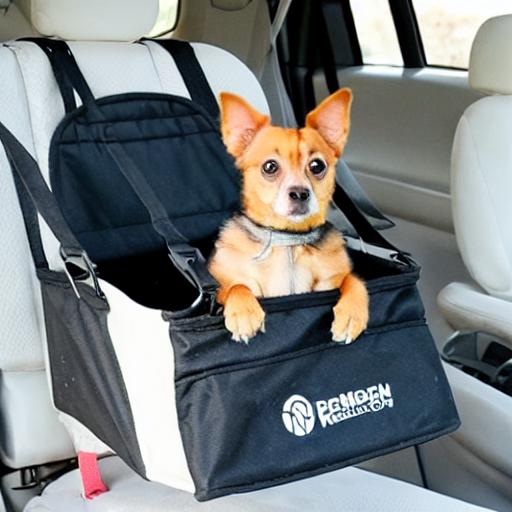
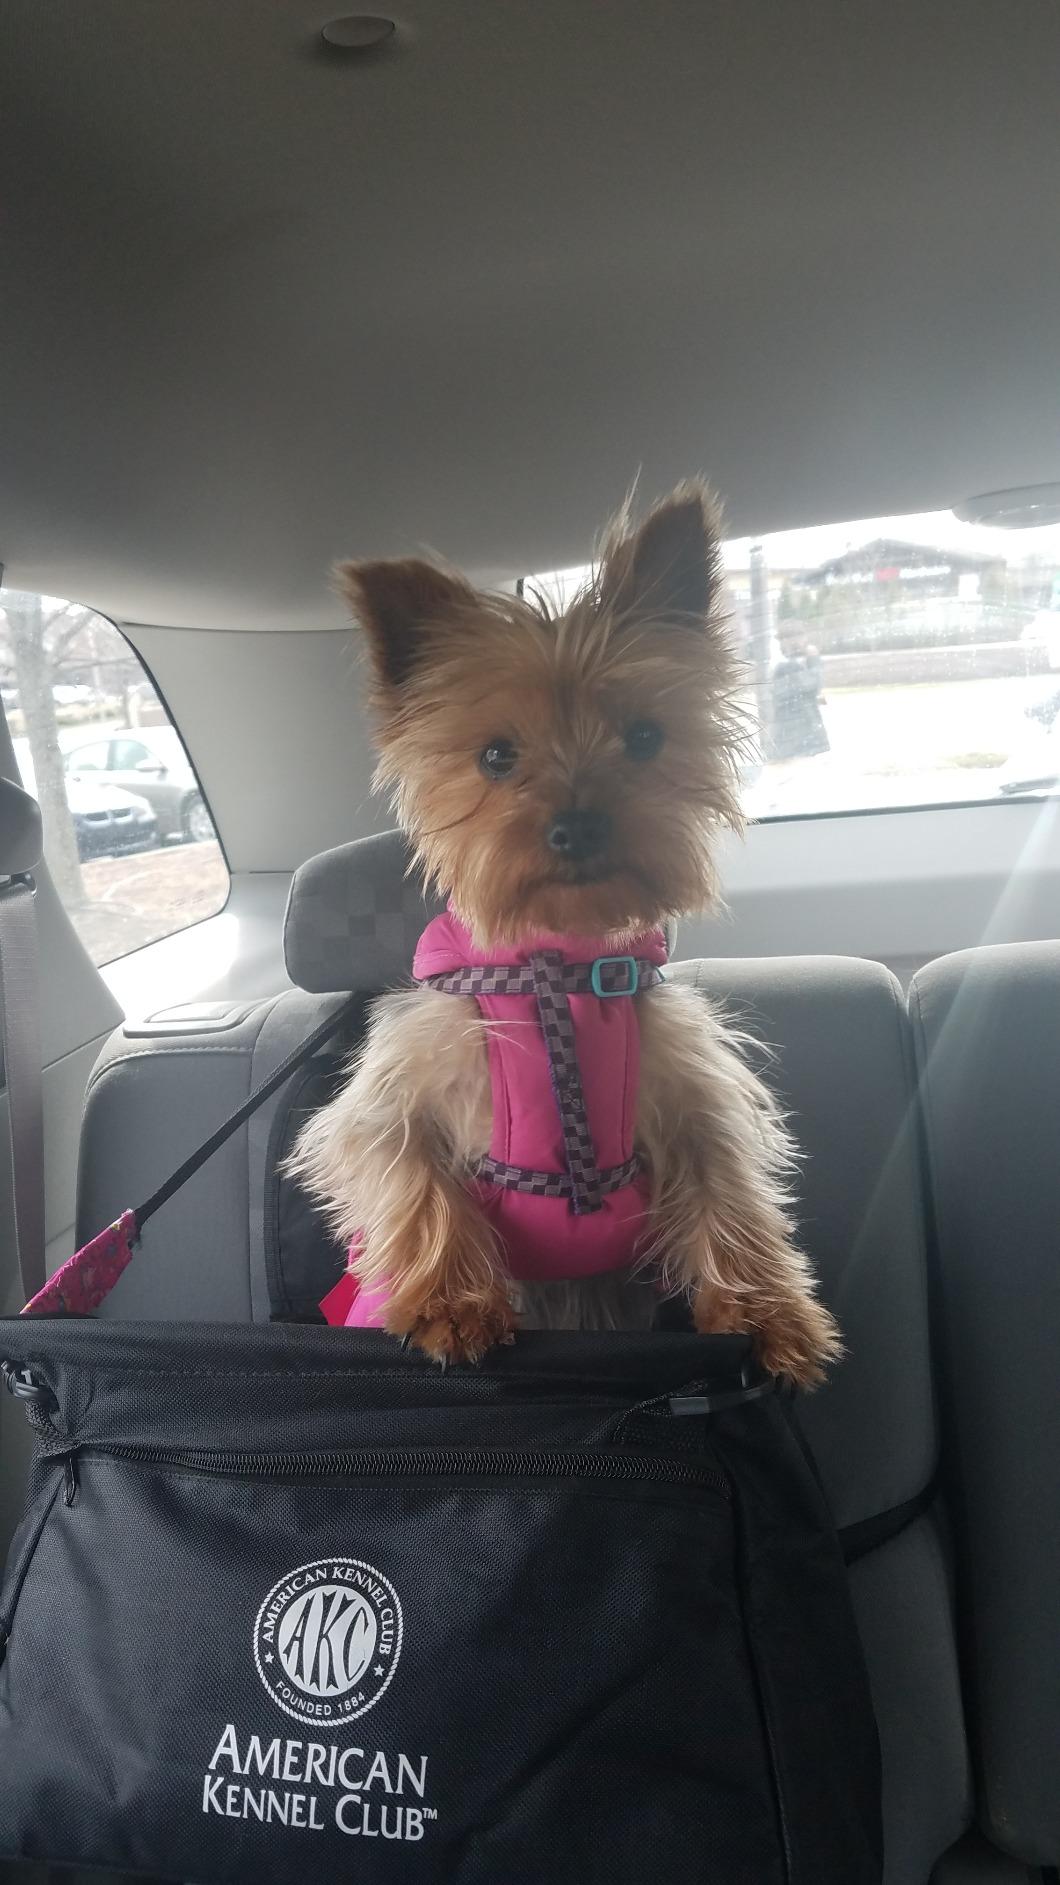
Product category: items_kennel
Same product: no